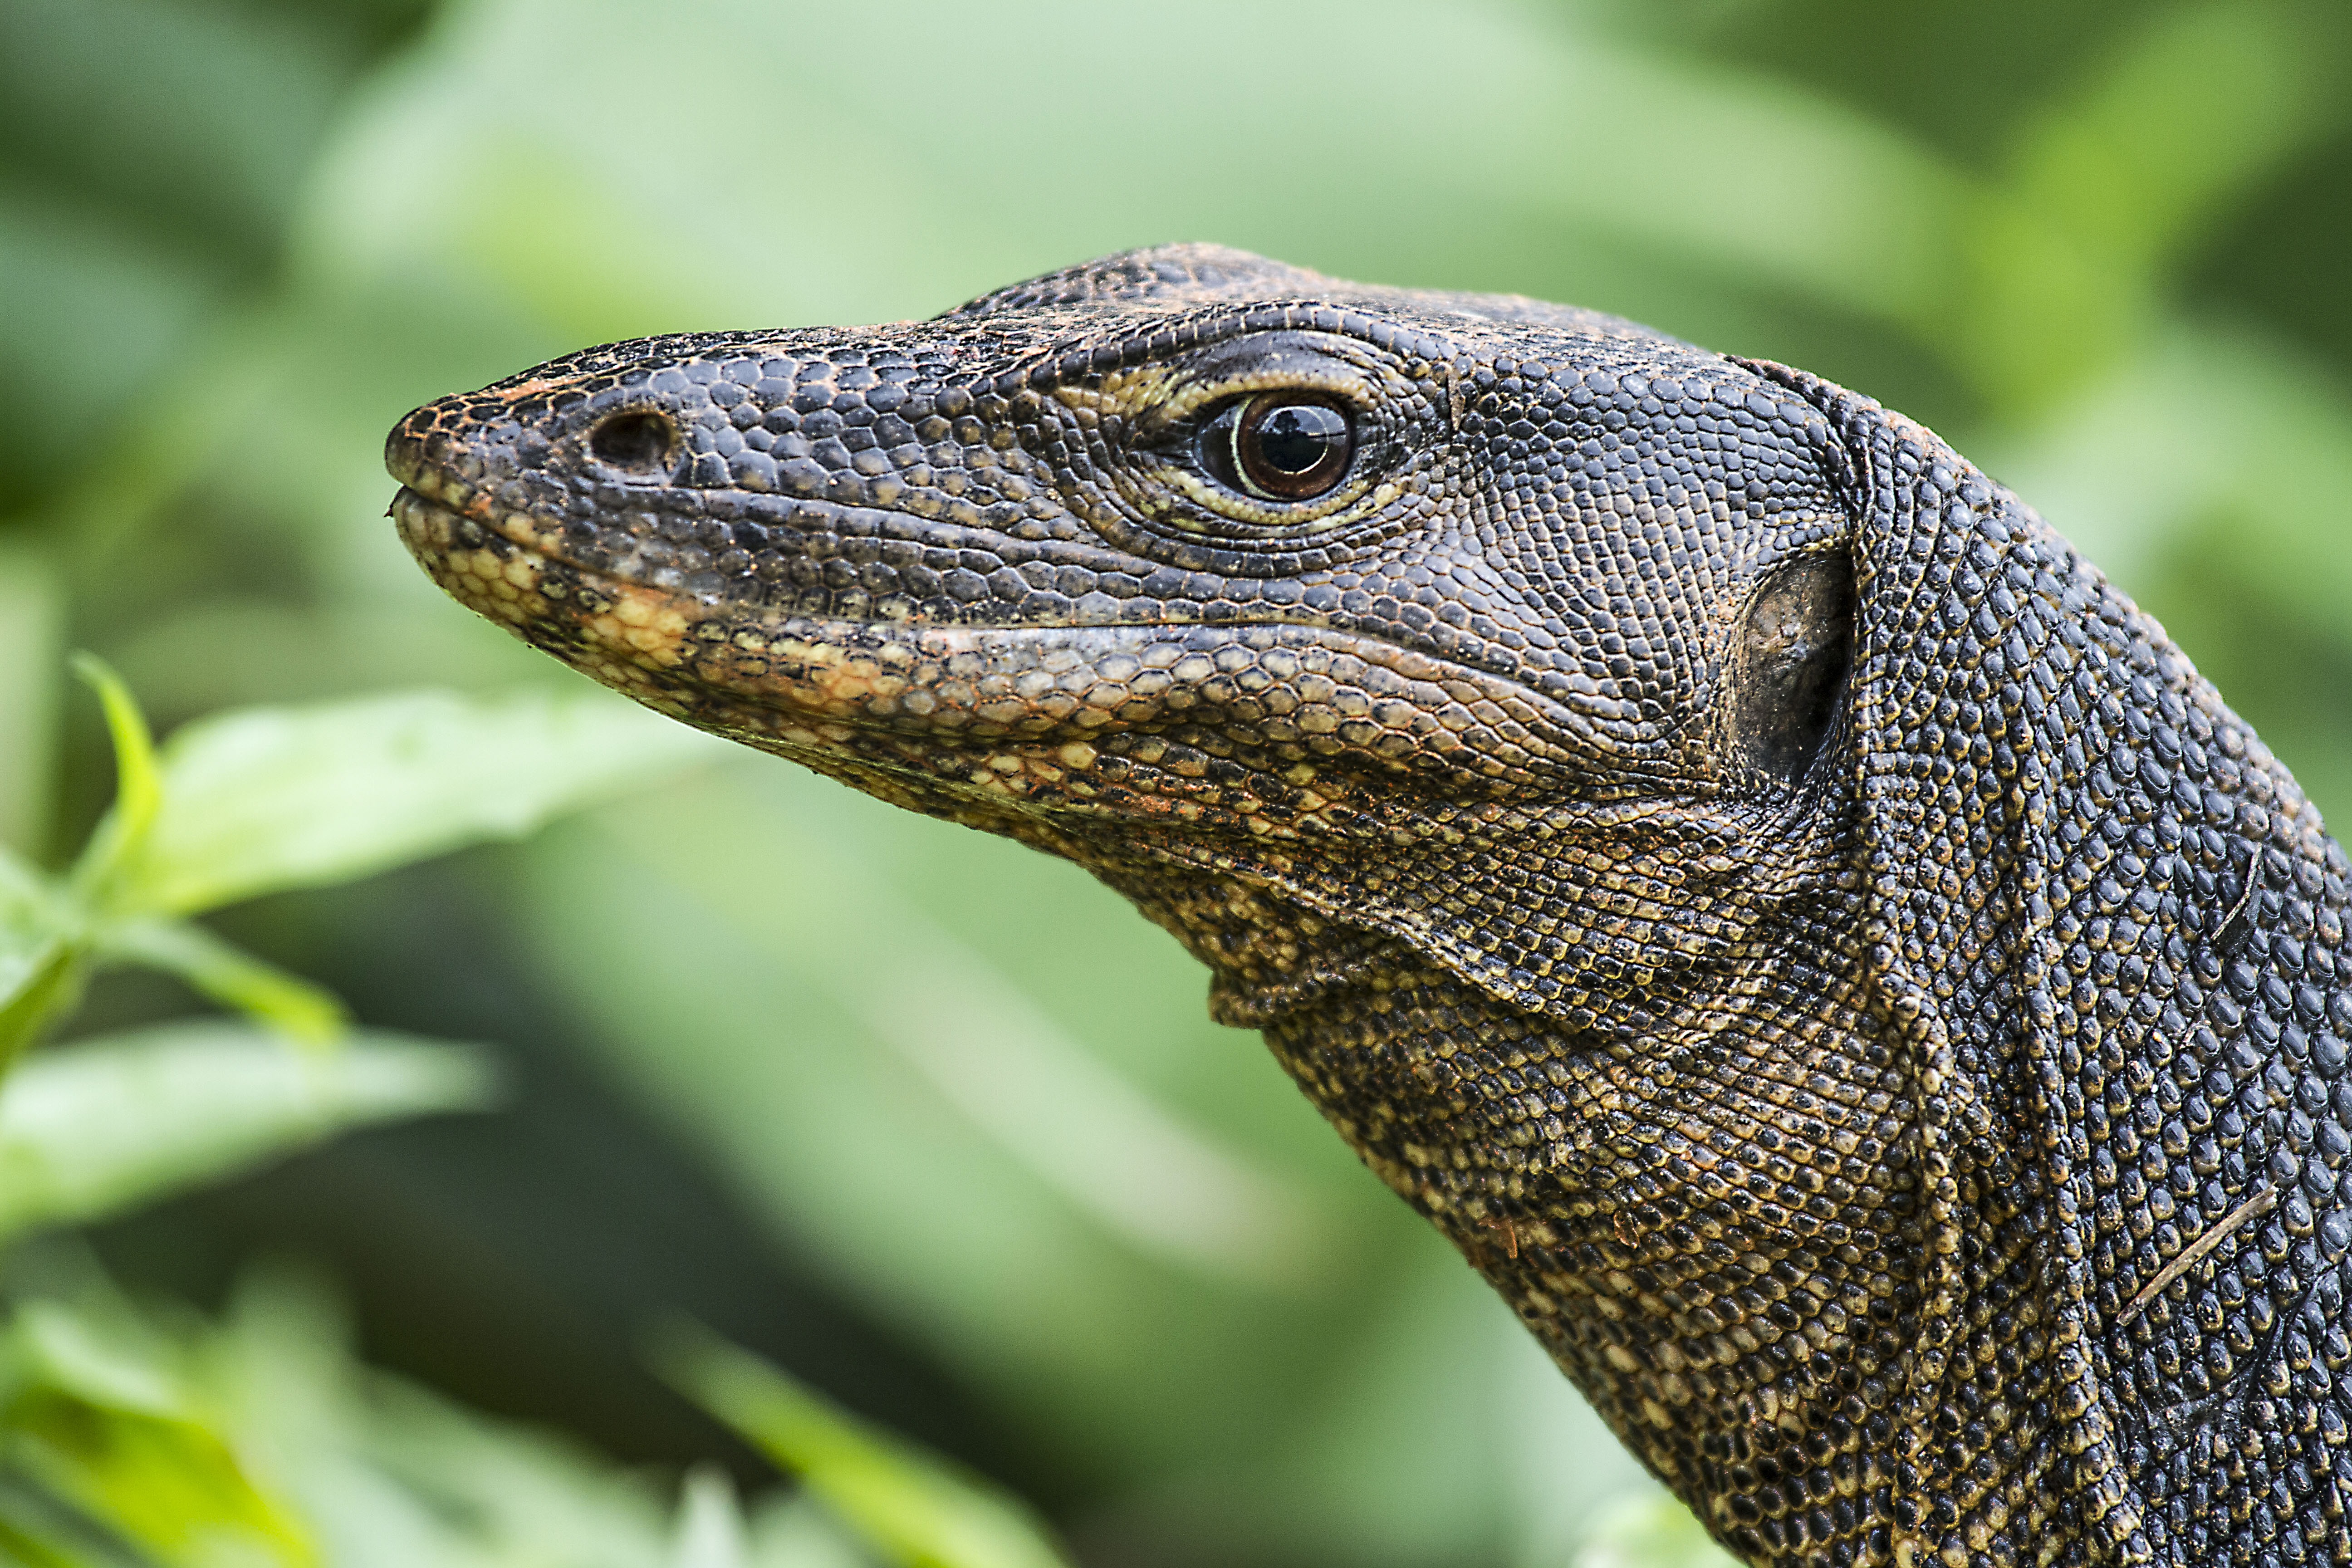
monitor lizard, wild life, lizard, head, eye, Varanidae, reptile, organism, scaled reptile, grass, terrestrial animal, snout, close up, terrestrial plant, wildlife, macro photography, iguania, electric blue, dragon lizard, art